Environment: real
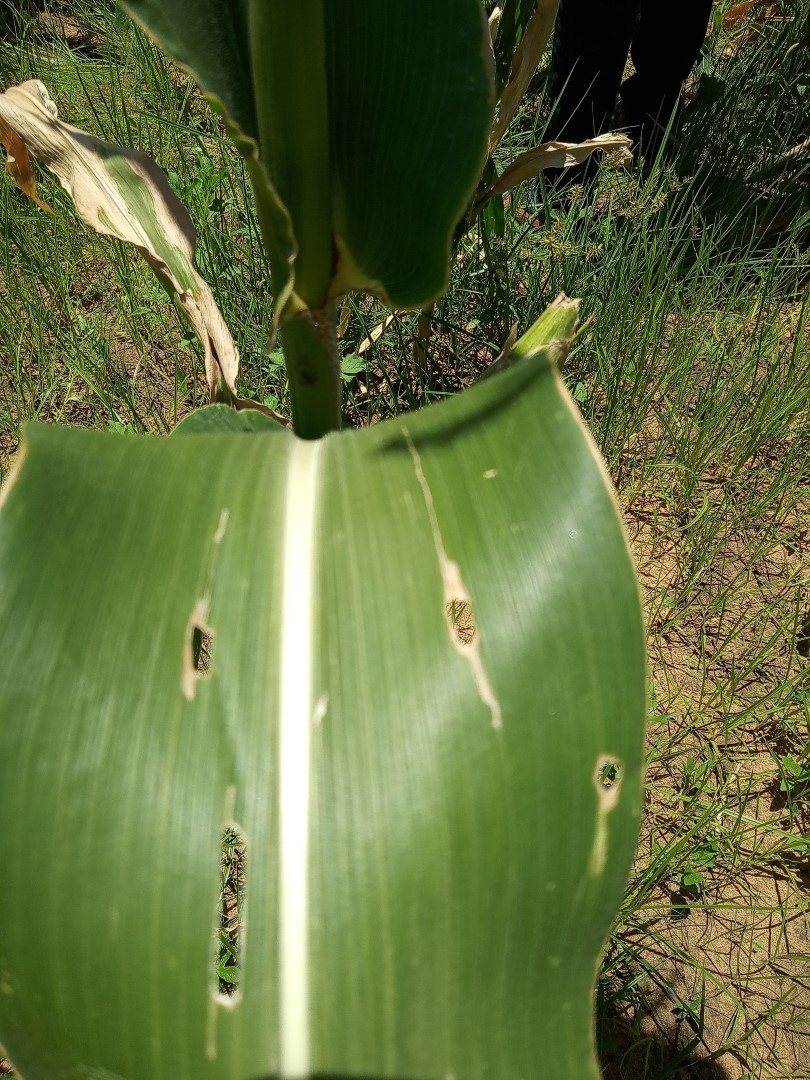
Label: fall_armyworm